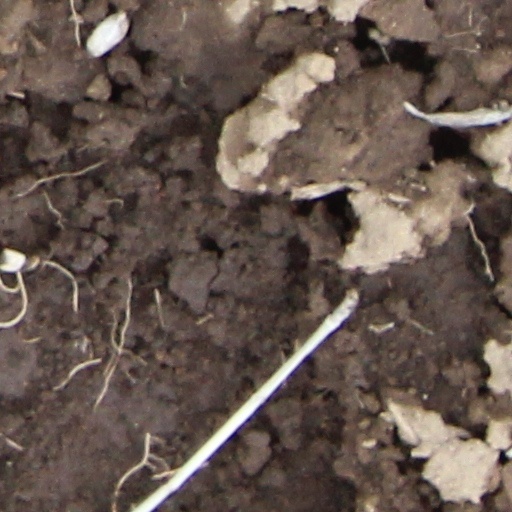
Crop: wheat